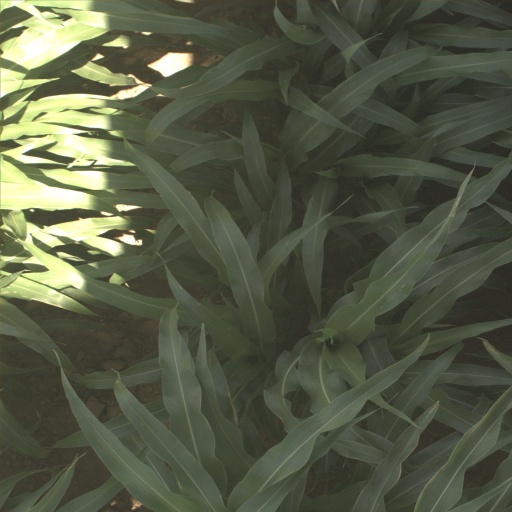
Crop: sorghum